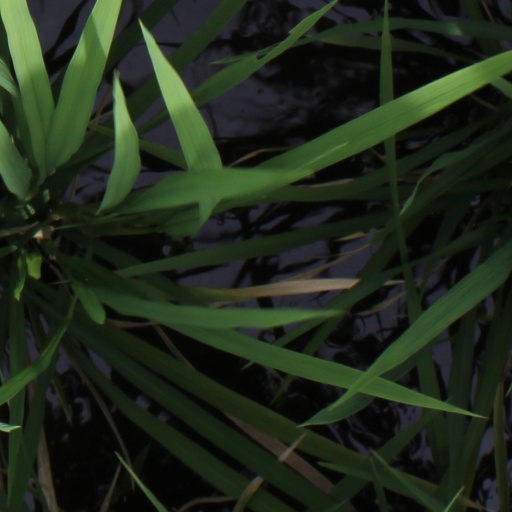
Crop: rice